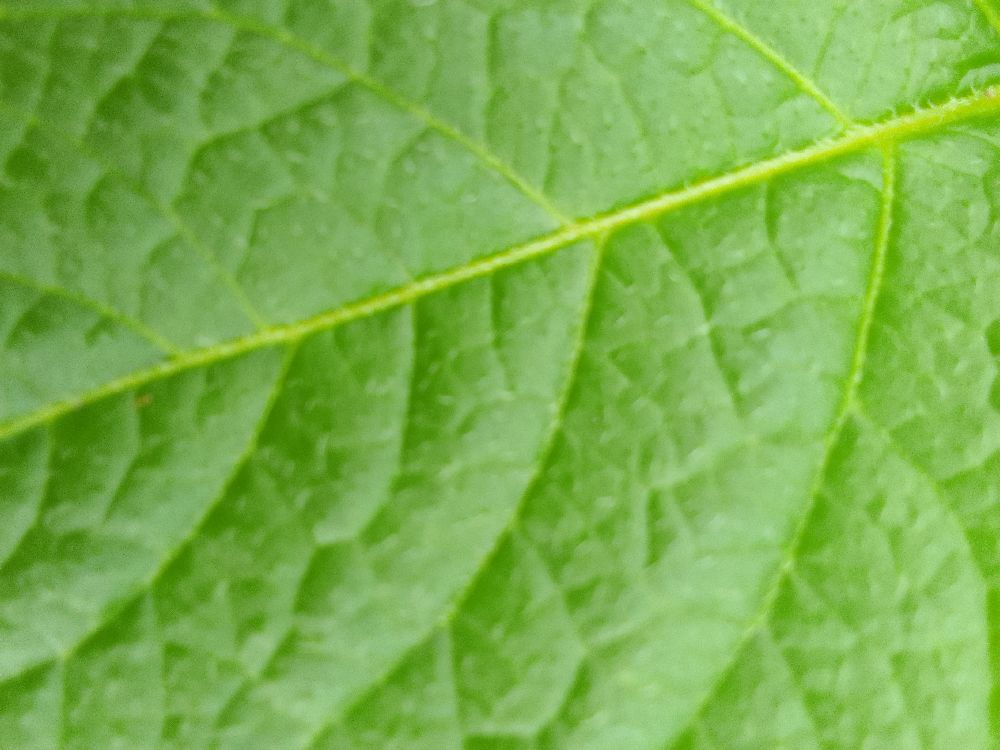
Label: Healthy